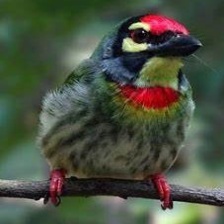
Species: COPPERSMITH BARBET
Scientific name: MEGALAIMA HAEMACEPHALA